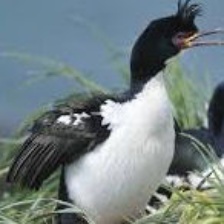
Species: AUCKLAND SHAQ
Scientific name: LEUCOCARBO COLENSOI